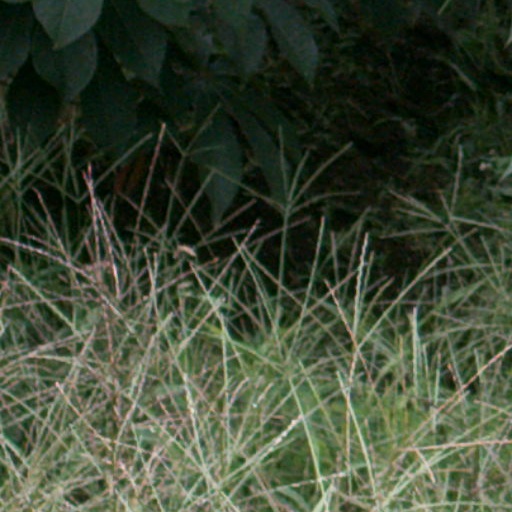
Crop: cassava